Characters of The Last of Us (TV series)

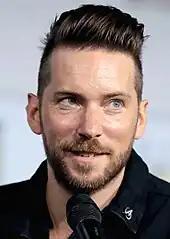
Troy Baker

Mel (Ariela Barer) is a WLF doctor who was a member of the Fireflies killed by Joel in the first season. In the second, she and her boyfriend Owen help Abby in searching for Joel. She is reluctant to hurt others, treating Dina gently and not wanting to harm anyone besides Joel. Mel is committed to her role while struggling with the realities of war. When Ellie fatally shoots Owen, the bullet strikes Mel's neck. Mel, revealing her pregnancy, begs Ellie to save her baby via C-section before she dies but Ellie is unable to do so.